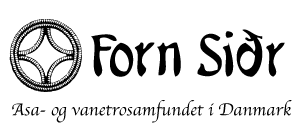
Forn Siðr
Trossamfundets logo.
Forn Siðr – Asa- og Vanetrosamfundet i Danmark er et dansk landsdækkende trossamfund for dyrkere af de nordiske guder og kræfter i den nordiske trosforestilling og folketro. Forn Siðr som officiel forsamling blev dannet den 15. november 1997.